Edmund A. Gullion

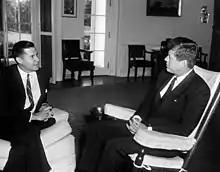
Gullion (left) meeting with President John F. Kennedy in 1961

Edmund Asbury Gullion (March 2, 1913 Lexington, Kentucky - March 17, 1998 Winchester, Massachusetts) was an American diplomat. He served as dean of the Fletcher School of Law and Diplomacy (1964–1978) and “one of the country's most accomplished career ambassadors.”